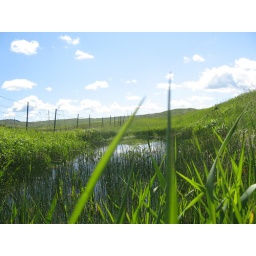
A nice little bit of water and greenery by a road heading into the Bears Paw Mountains.